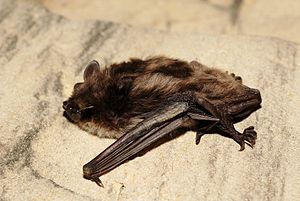
Damflagermus
Damflagermus er en flagermusart, som tilhører familien barnæser. I Danmark findes damflagermusen hovedsageligt i Midt- og Østjylland, den er set på Bornholm, i Sydsjælland og på Falster, men der er sandsynligvis tale om besøg fra Sverige eller Baltikum.